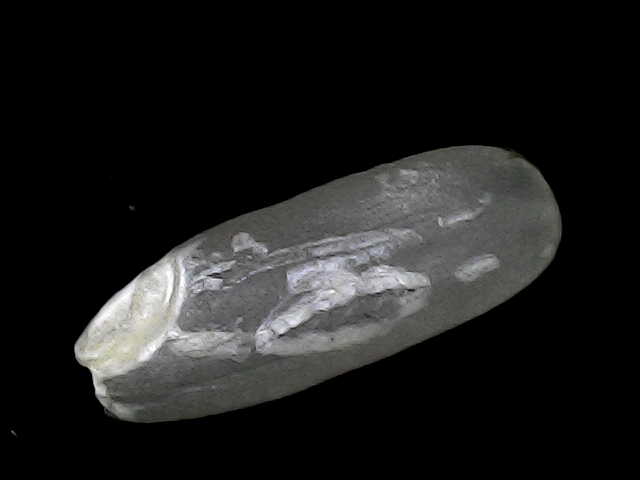
Rice variety: BD30